Sonja Bata

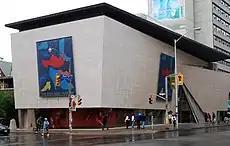
Bata Shoe Museum

She left her architecture studies after her marriage to Thomas J. Bata of Bata Shoes and moved to Toronto in 1946, befriending those in the architecture community – Raymond Moriyama designed the Bata Shoe Museum, while John Cresswell Parkin designed the impressive Don Mills headquarters of Bata Shoes and the family's country house in Batawa. Though she had earlier envisioned herself to become a great architect, she set her designs on improving the Bata Shoe company.